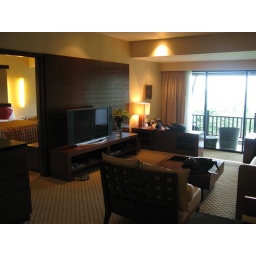
Next to the TV is the door to the bedroom. If only our home in HK is this big.